The Evil Dead

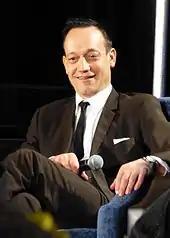

Raimi asked for help and assistance from several of his friends and past collaborators to make "The Evil Dead". Campbell offered to produce the film alongside Tapert, and was subsequently cast as Ash Williams, the main character, since his producing responsibilities made him the only actor willing to stay during the production's entirety. To acquire more actors for the project, Raimi put an ad in "The Detroit News". Betsy Baker was one of the actresses who responded, and Ellen Sandweiss, who appeared in "Within the Woods", was also cast. The crew consisted almost entirely of Raimi and Campbell's friends and family. The special make-up effects artist for "Within the Woods", Tom Sullivan, was brought on to compose the effects after expressing a positive reaction to working with Raimi. He helped create many of the film's foam latex and fake blood effects, and added coffee as an extra ingredient to the traditional fake blood formula of corn syrup and food coloring.